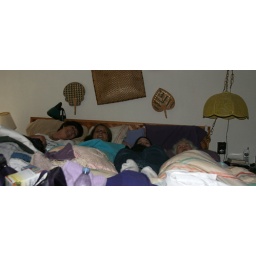
4 girls in a bed